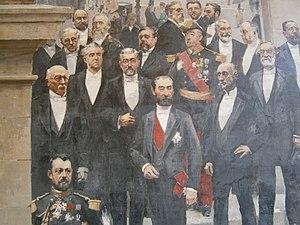
Détail d'un tableau consistant en un fragment du panorama intitulé L'Histoire du siècle (20 m de haut, 120 m de long) réalisé par Henri Gervex et Alfred Stevens (1889).
Félix-Gustave Saussier, né le 16 janvier 1828 à Troyes et mort le 19 décembre 1905 au château de Thimécourt à Luzarches, est un général français.
Henri Joseph Brugère, né à Uzerche le 27 juin 1841 et mort au Lautaret le 31 août 1918, est un général français.
Jean Antoine Ernest Constans est un homme politique français né à Béziers le 3 mai 1833 et mort à Paris le 7 avril 1913. Il repose au cimetière de Sainte-Croix.